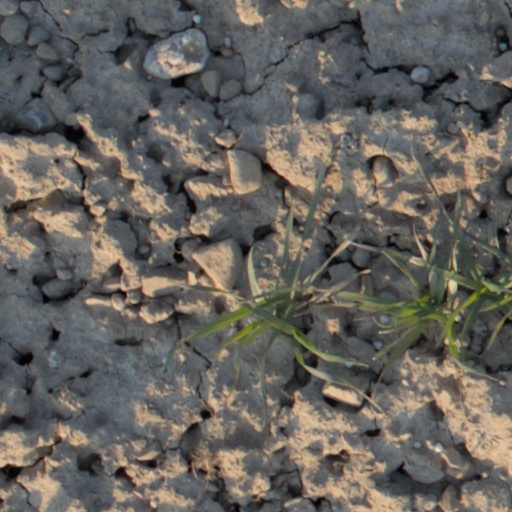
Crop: wheat